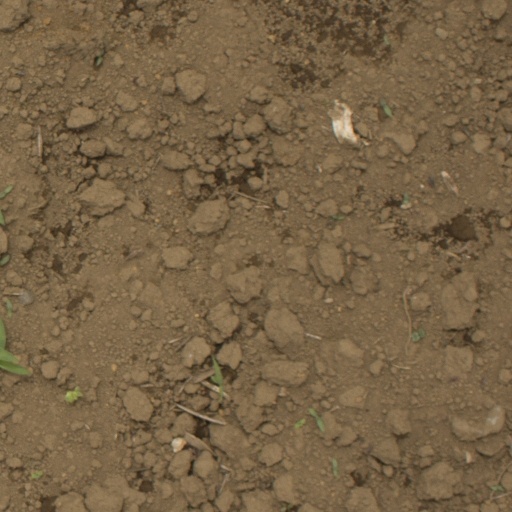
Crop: Jerusalem artichoke